Kyoto Imperial Palace

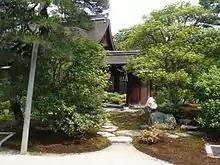
"Osuzumisho"

The is a study hall that was used by Emperor Komei, who reigned from 1846 to 1866.